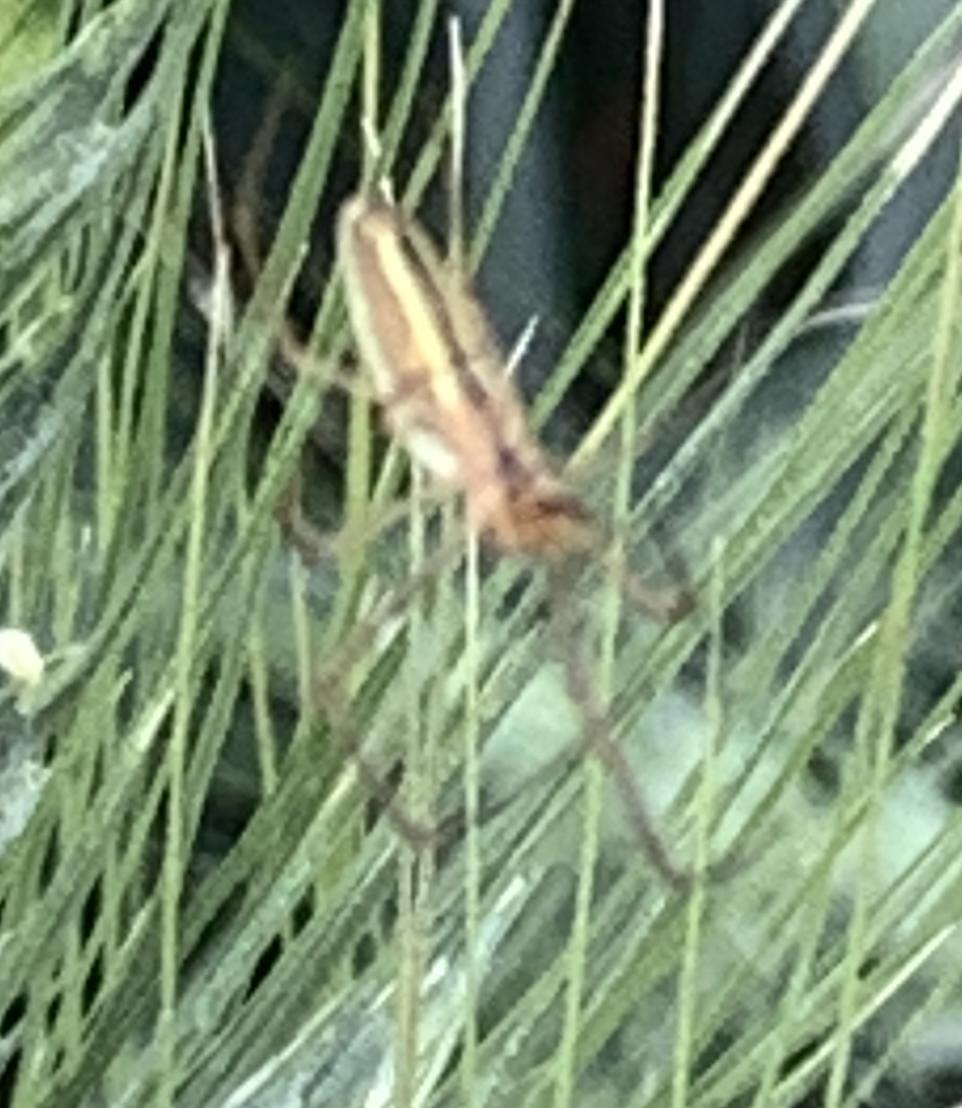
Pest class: predators